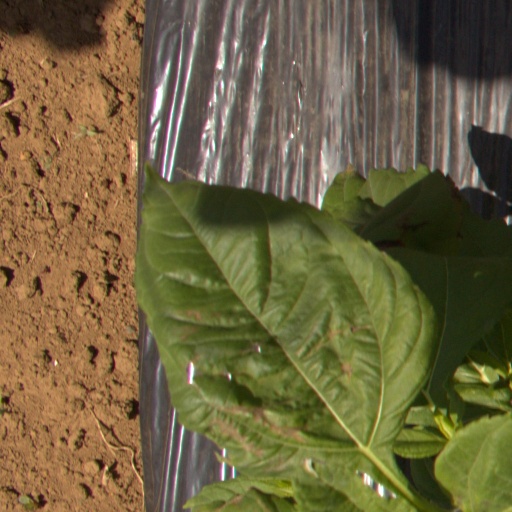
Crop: Jerusalem artichoke